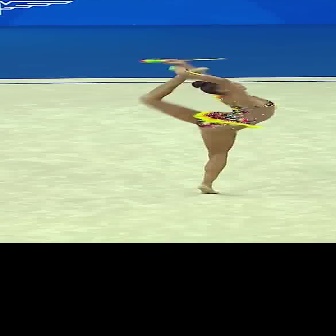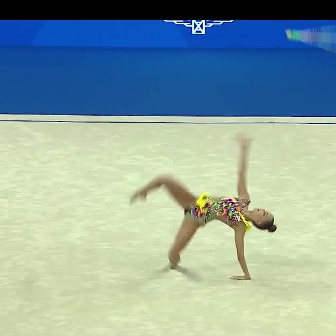
  Please identify the target specified by the bounding box [138,57,275,193] in the first image and locate it in the second image. Return the coordinates in [x_min,y_min,x_max,y_max] format.
Answer: [128,132,276,280]